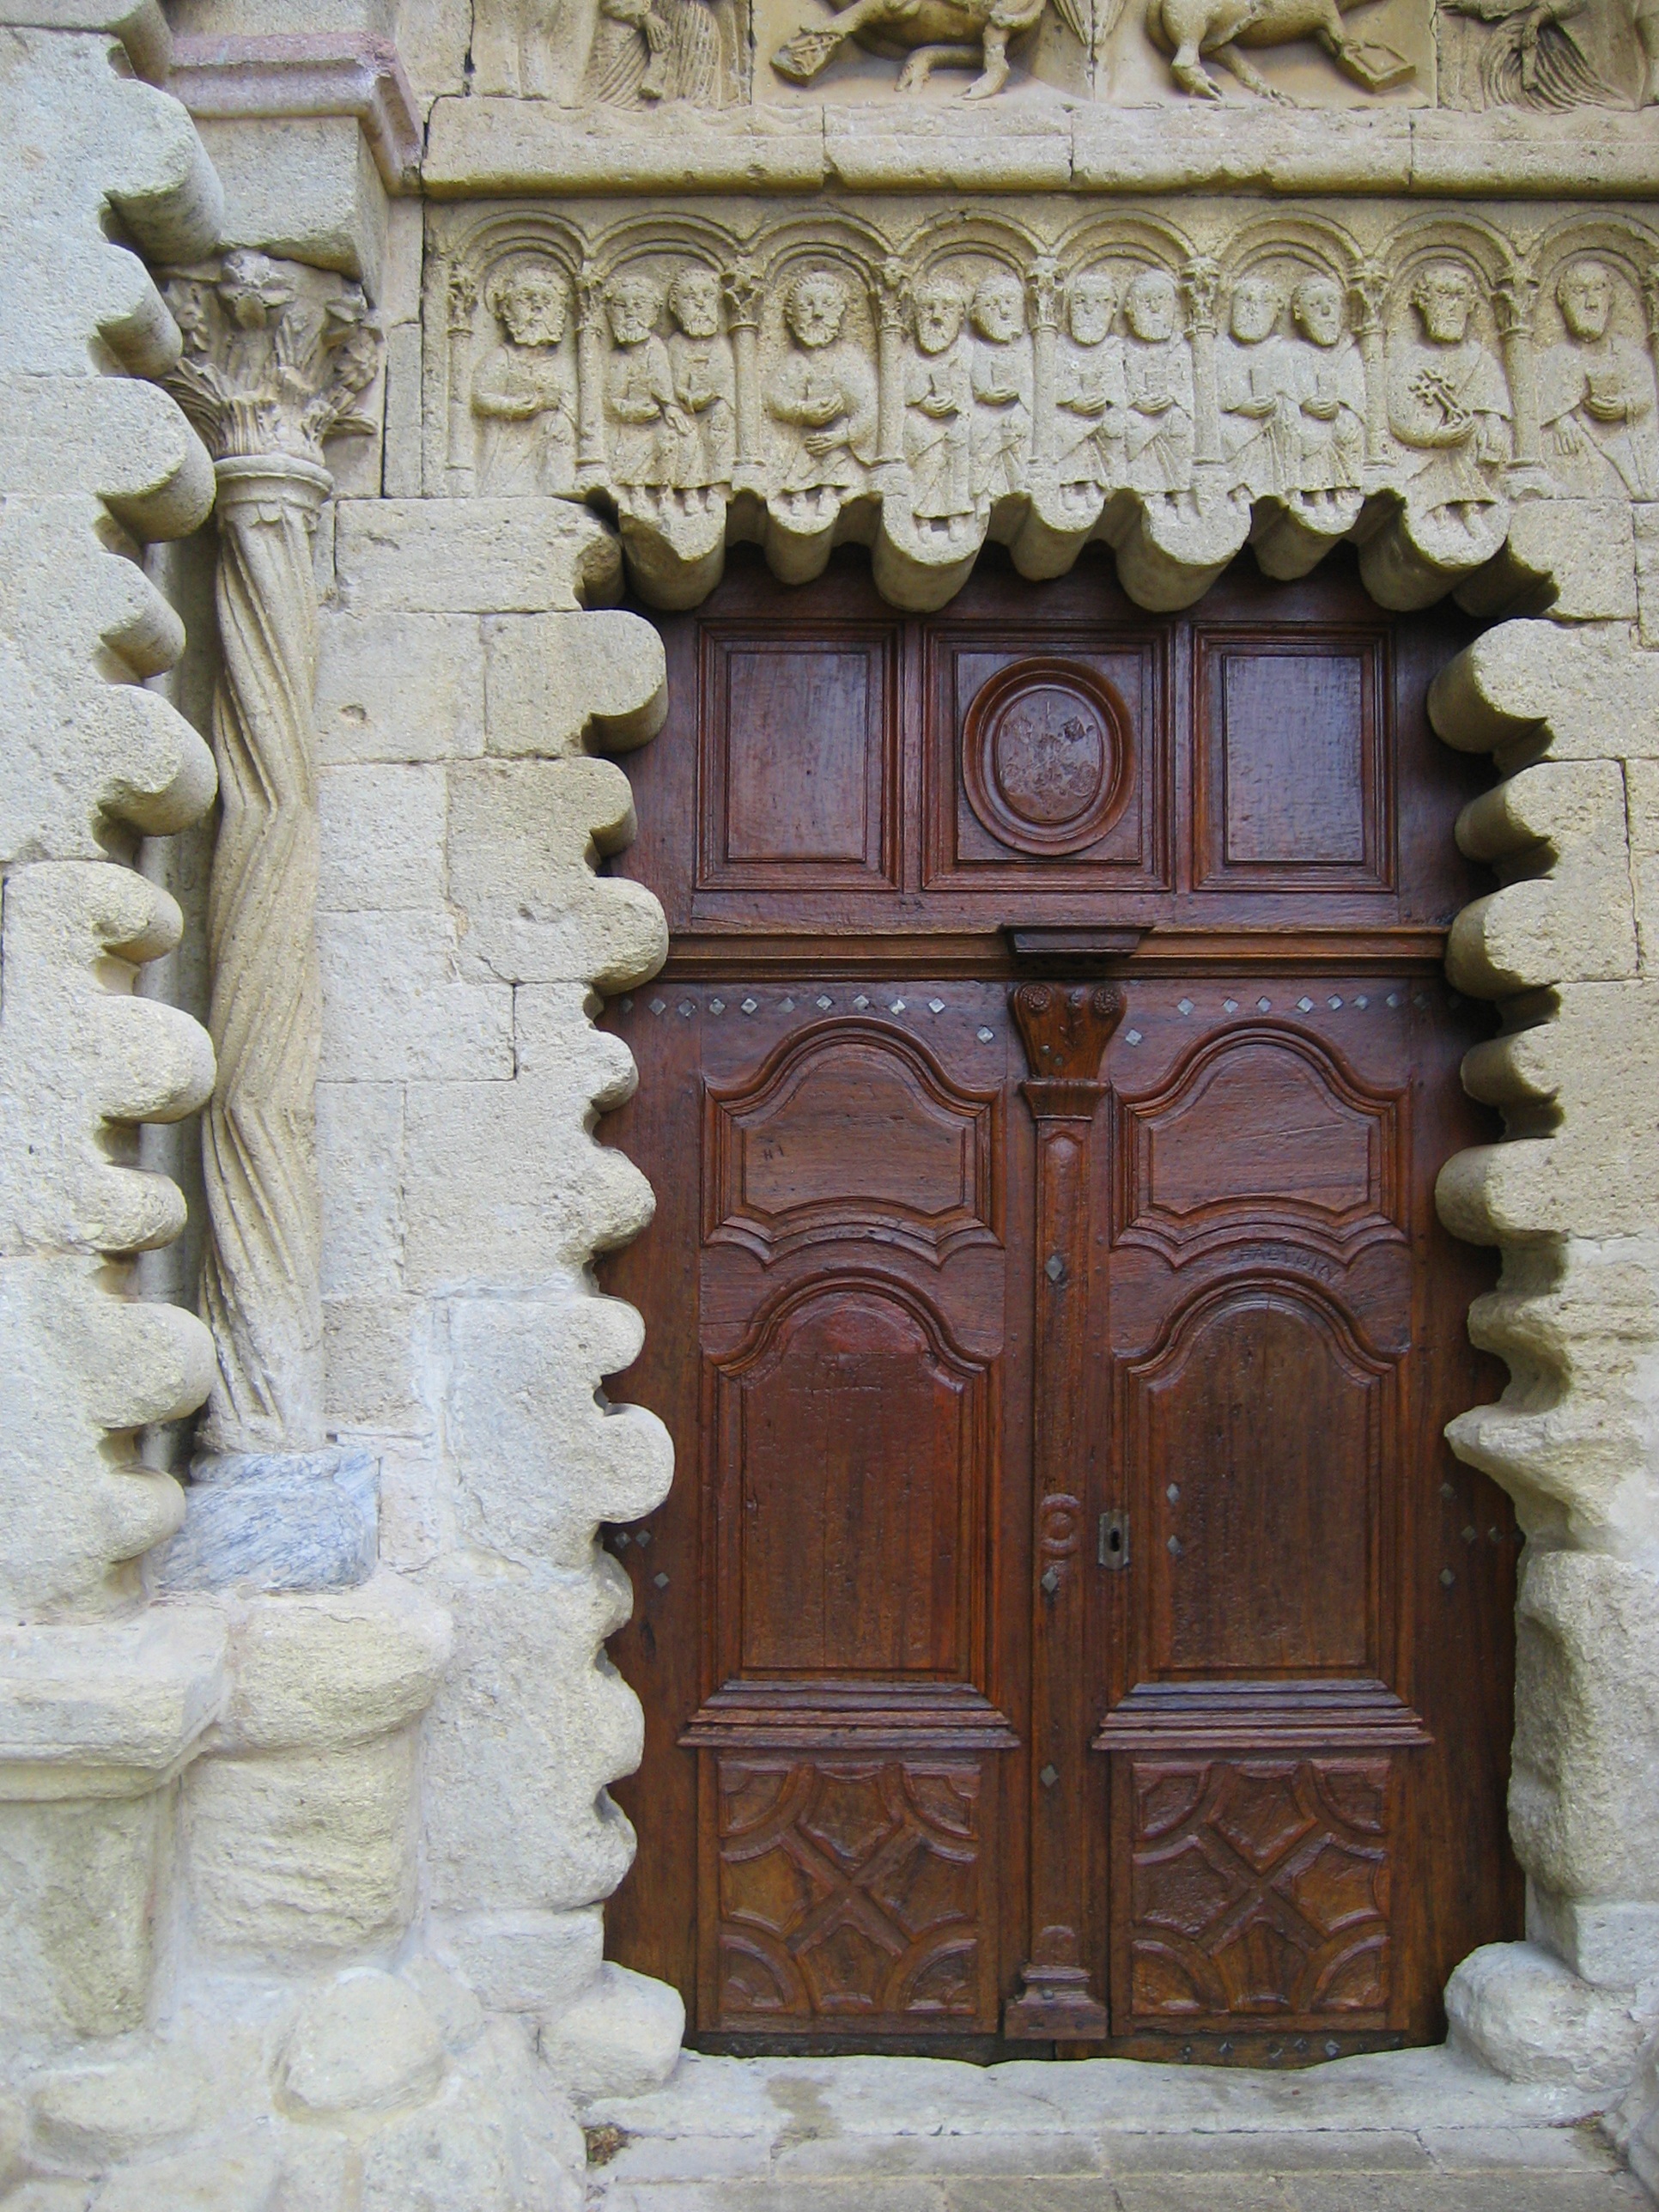
architecture, wood, palace, france, arch, entrance, facade, furniture, door, place of worship, temple, monastery, doors, carving, portal, benedictine, alpes de haute provence, ancient history, ganagobie abbey